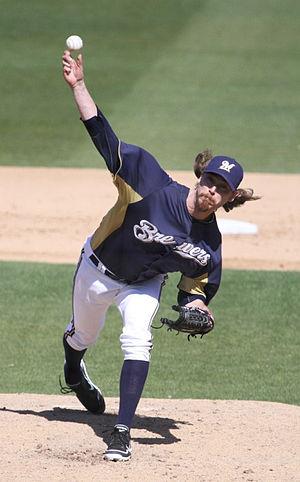
John Berton Axford est un lanceur de relève droitier de la Ligue majeure de baseball.